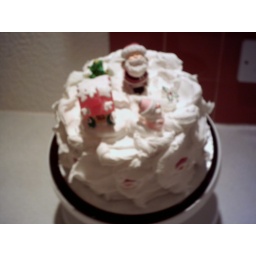
Italian edible Christmas figures on a rich fruit cake cover'd in lashings of Royal Icing.